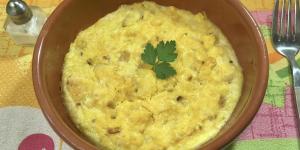
souffle de choclo